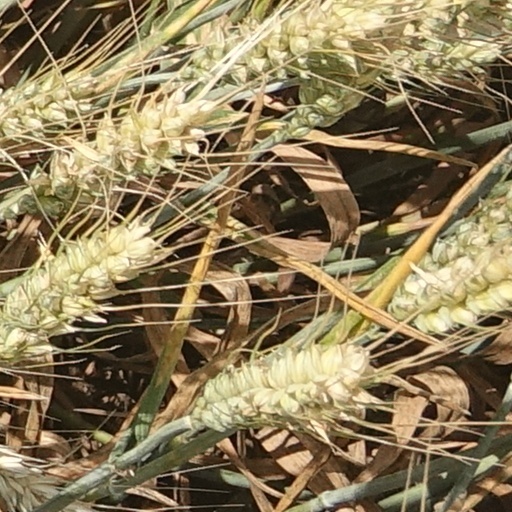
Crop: wheat